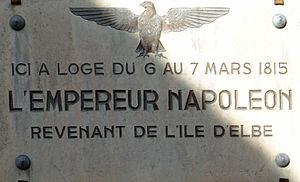
Corps - Maison Napoléon - Plaque commémorative (la tête de l'aigle a été tournée du mauvais côté)
Corps est une commune française située dans le département de l'Isère, en région Auvergne-Rhône-Alpes.